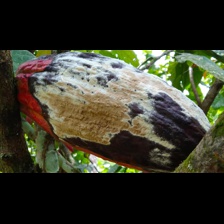
Label: moniliophthora